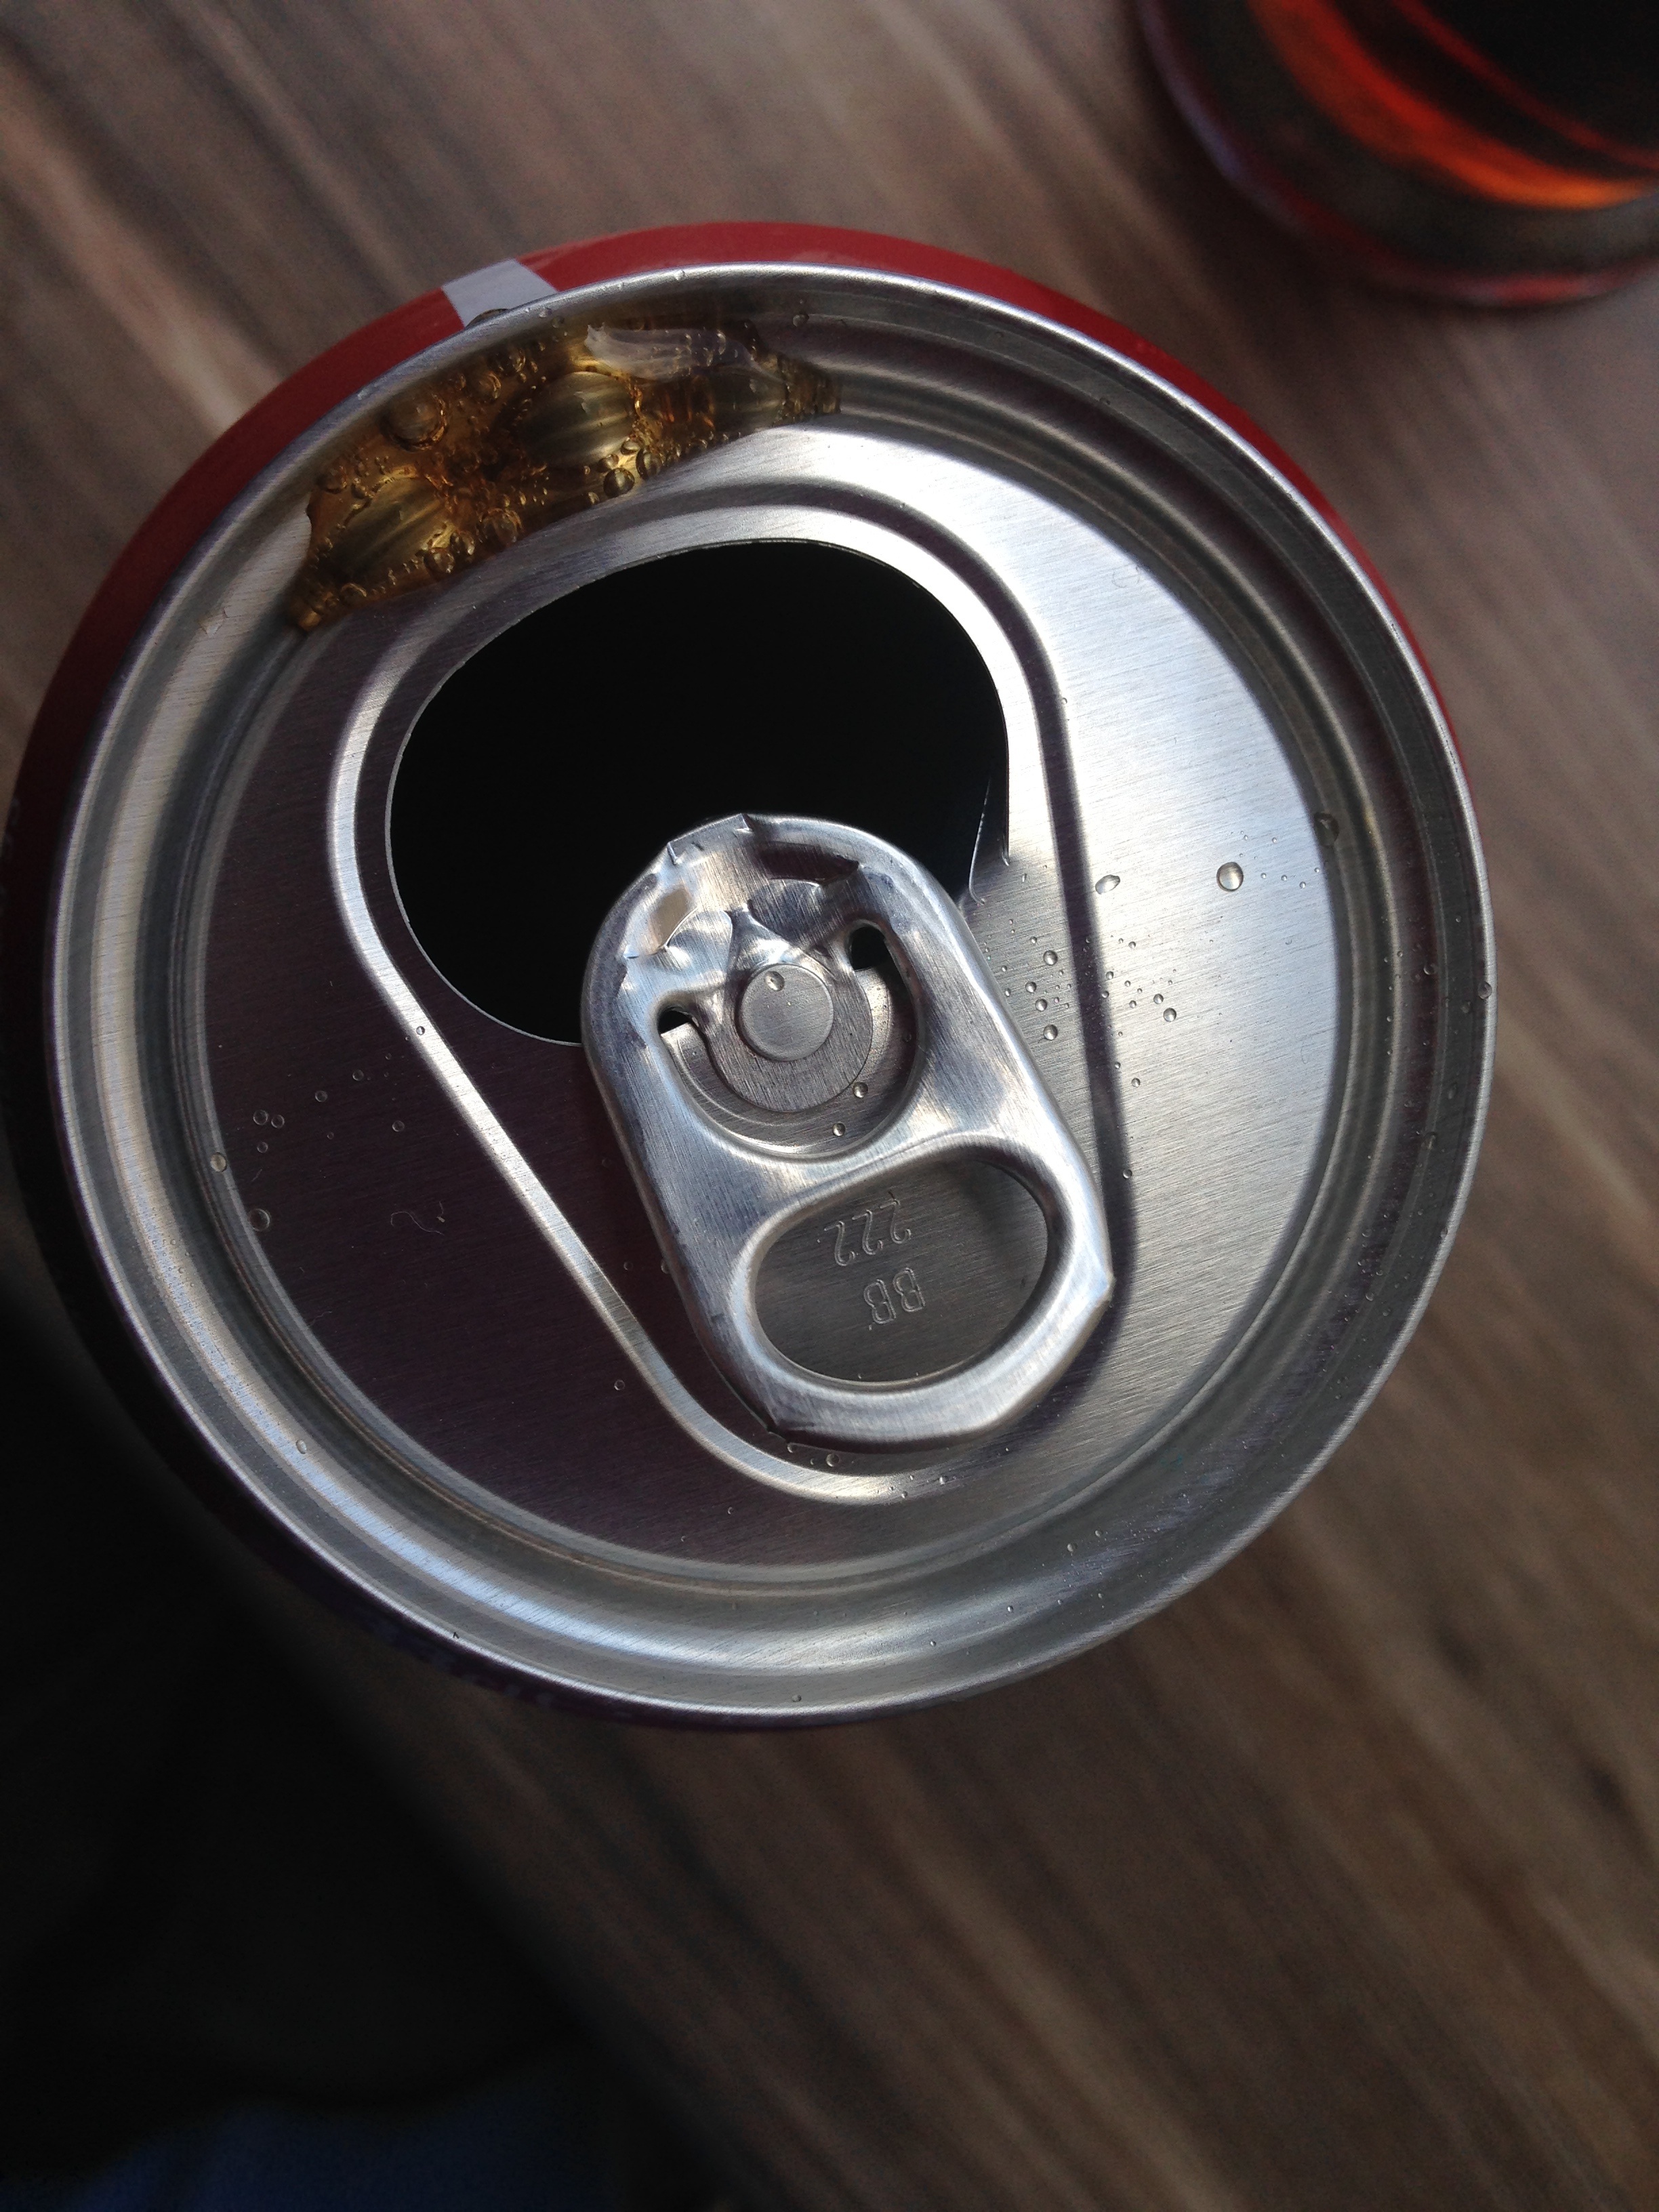
wheel, spoke, gauge, steering wheel, tire, top view, rim, coca, hubcap, operculum, box of coca, cans coca